ESV Ingolstadt

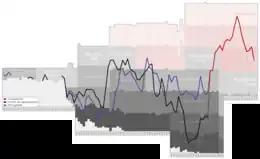
Historical chart of Ingolstadt league performance

The VfB Ingolstadt-Ringsee entered the tier-two Landesliga Bayern in 1945, now independent again from the "MTV". In the 1946–47 season, this league was split into a northern and a southern division and this increase in numbers of clubs meant, the MTV Ingolstadt was also admitted, starting a great number of post-war derbies between those two clubs.